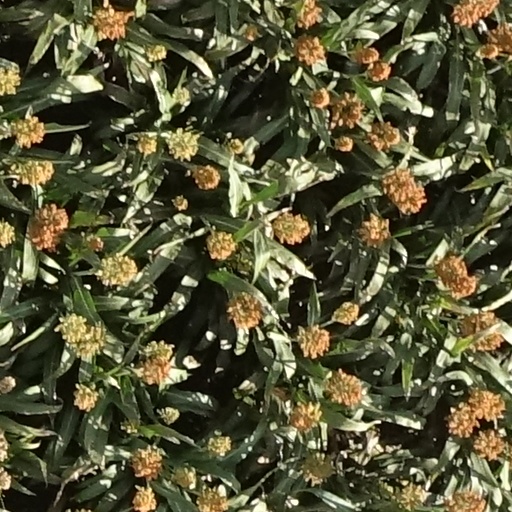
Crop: sorghum